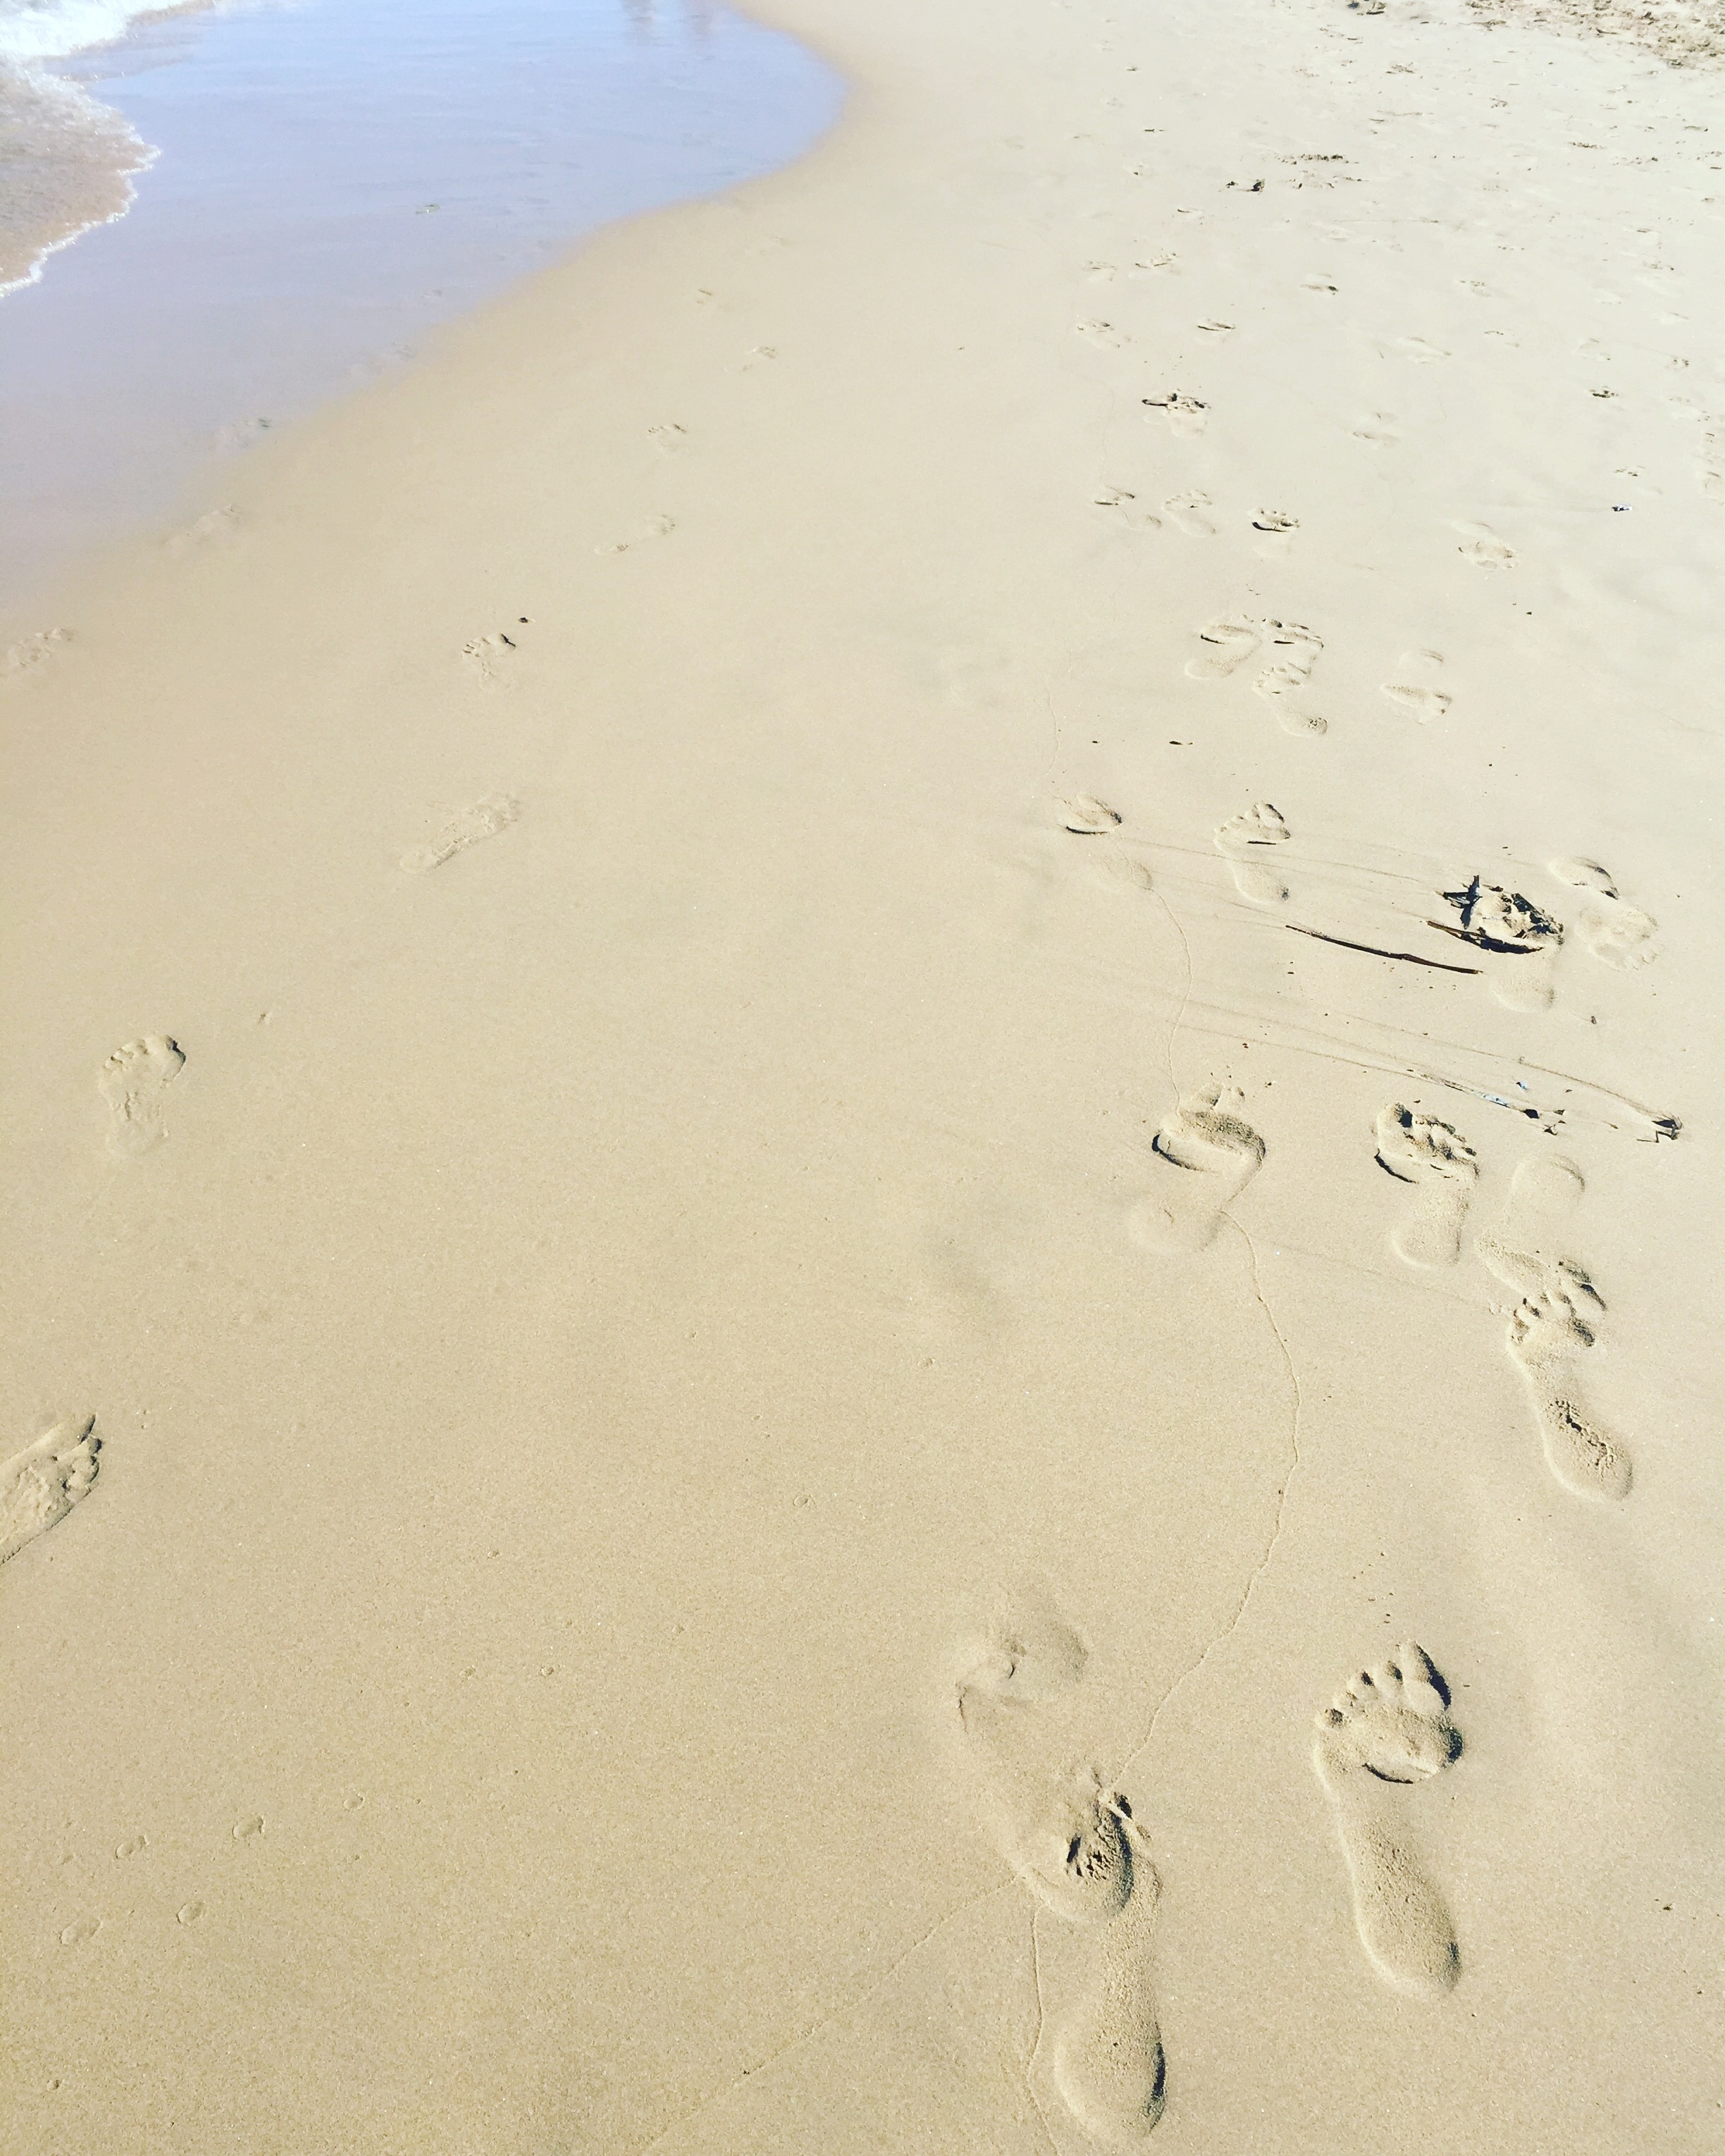
beach, sea, water, sand, sun, footprint, summer, material, footprints